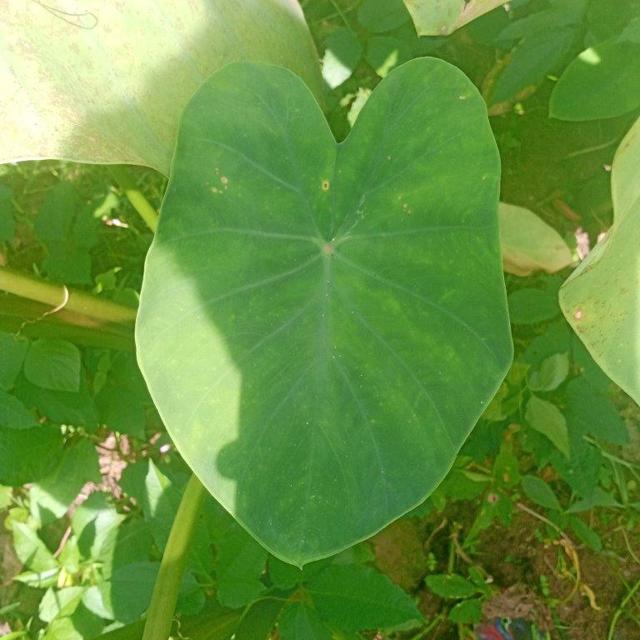
Label: Healthy